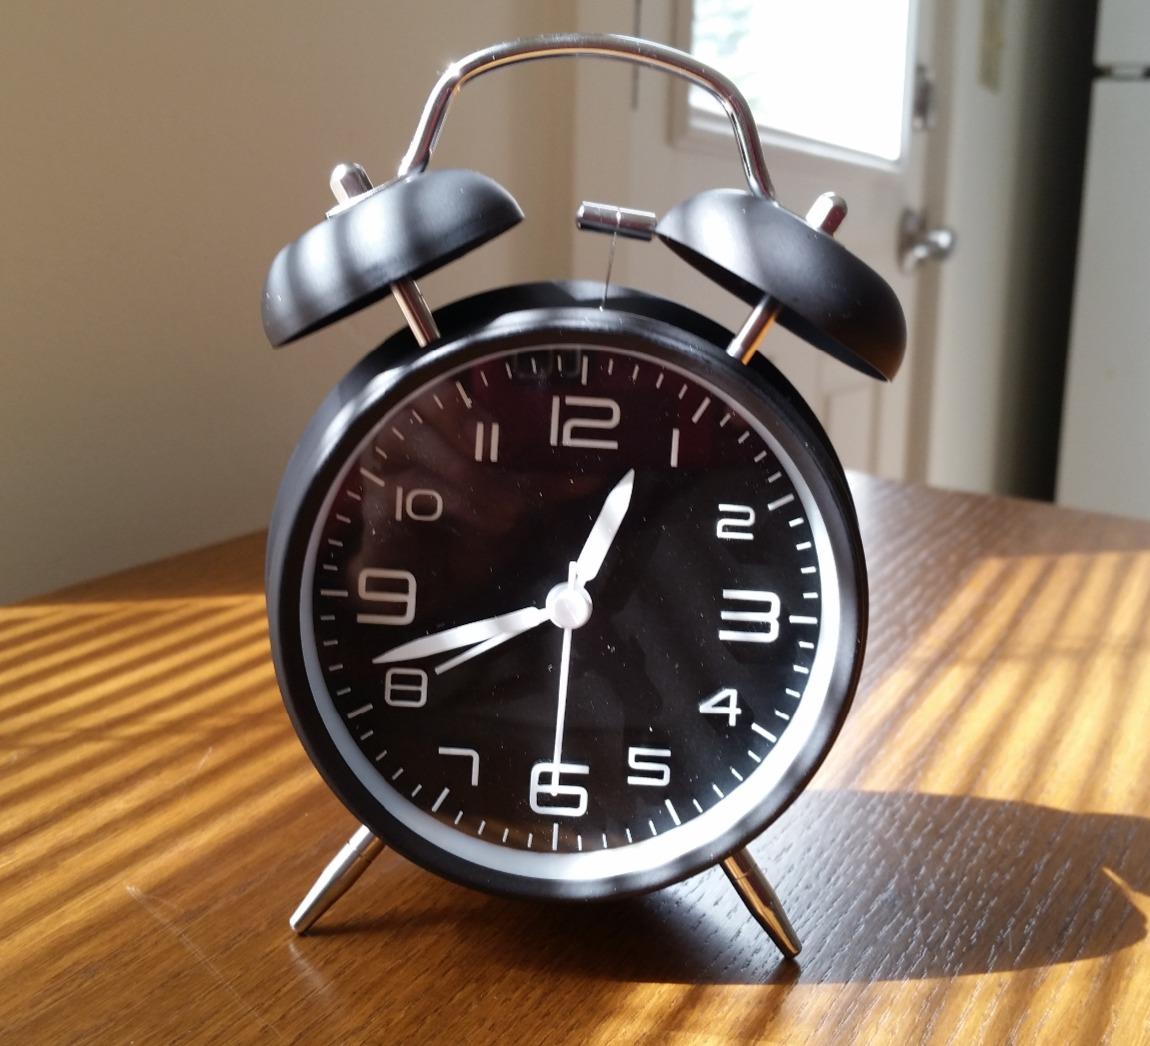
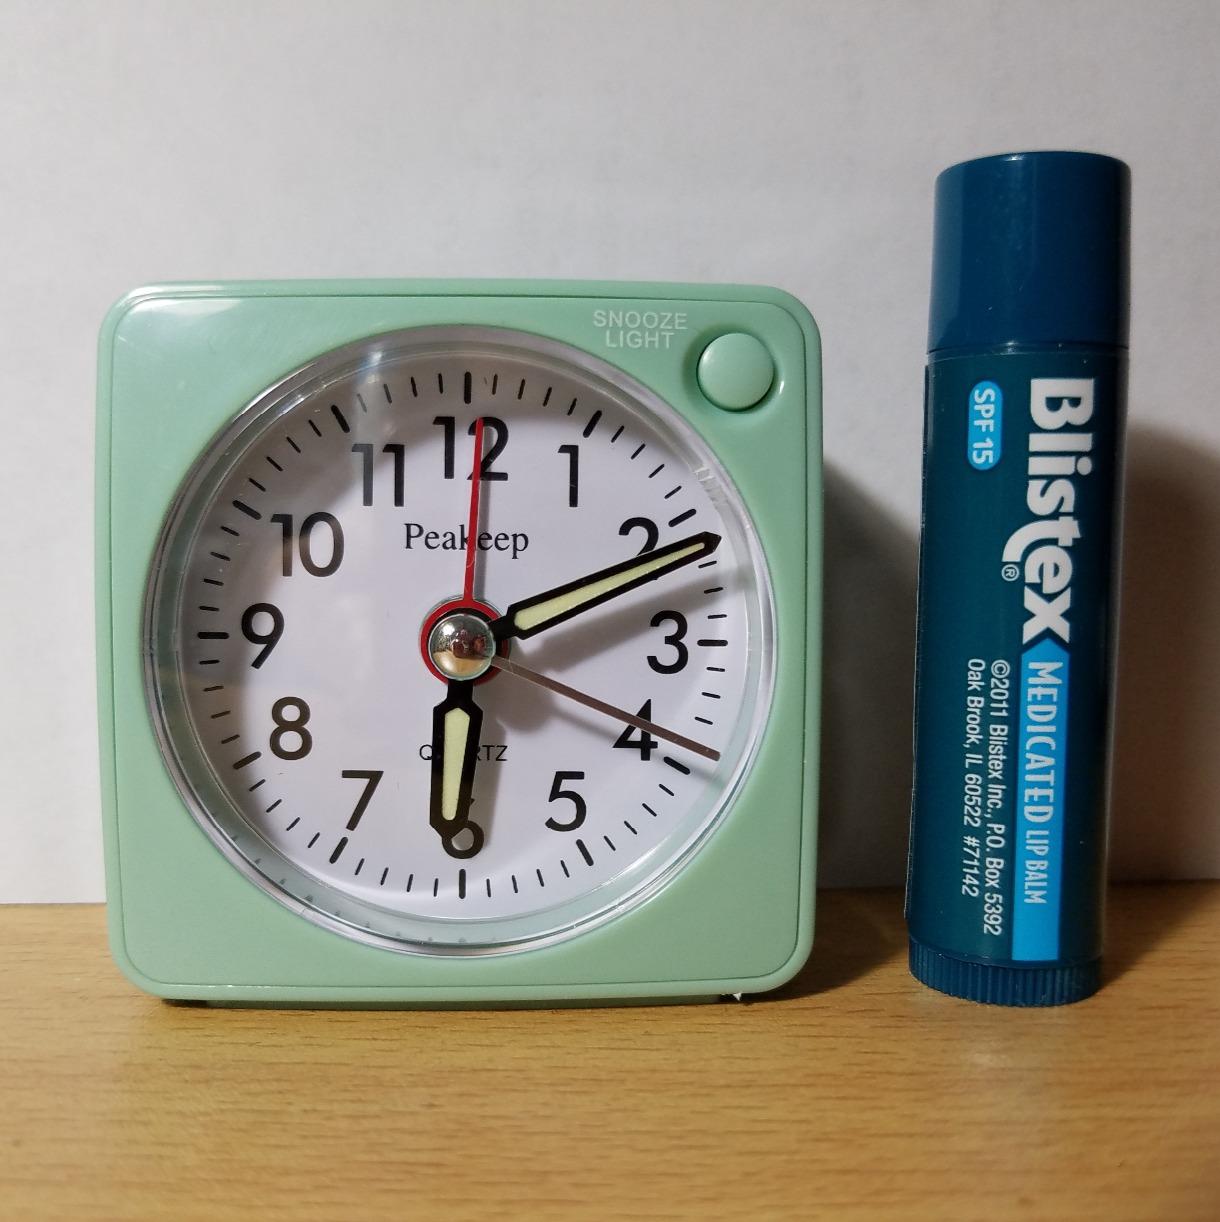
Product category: clock
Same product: no